Albany, New York

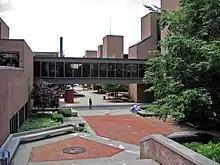
A brick courtyard is flanked by three-story brick buildings with a black glass bridge between them. Trees are visible to the right.

Albany has a strong mayor-council government, which functions under the Dongan Charter, granted by colonial governor Thomas Dongan in 1686 when Albany was incorporated. A revised charter was adopted by referendum in 1998, but was legally reckoned as an amendment to the Dongan Charter. This gives Albany the distinction of having the oldest active city charter in the United States and "arguably the longest-running instrument of municipal government in the Western Hemisphere." The mayor, who is elected every four years, heads the executive branch of city government. The current mayor, Kathy Sheehan, was first elected in 2013. The Common Council represents the legislative branch of city government and is made up of fifteen council members (each elected from one ward) and an at-large Common Council President. The current president is Corey Ellis; he began his term in January 2018.